Brisighella

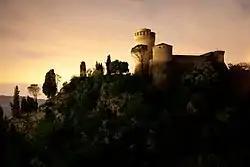
Rocca Manfrediana di Brisighella, Emilia-Romagna

Brisighella borders the following municipalities: Casola Valsenio, Castrocaro Terme e Terra del Sole, Faenza, Forlì, Marradi, Modigliana, Palazzuolo sul Senio, Riolo Terme. It originates from a "rocca" castle ordered by Maghinardo Pagani and later expanded by Francesco Manfredi, lord of Faenza.